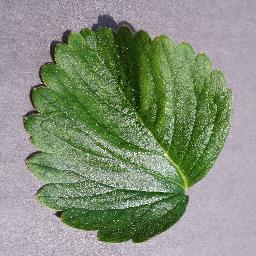
Label: Strawberry___healthy